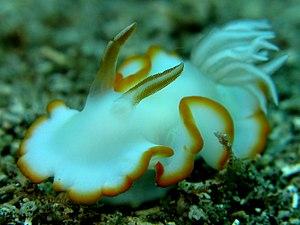
Ardeadoris electra est une espèce de mollusques nudibranches de la famille des Chromodorididae et du genre Ardeadoris.